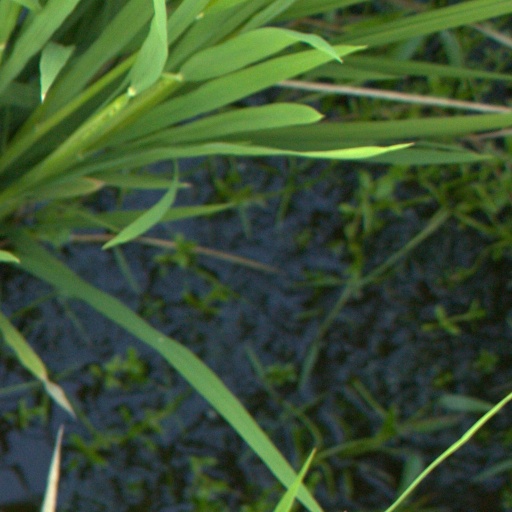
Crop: rice